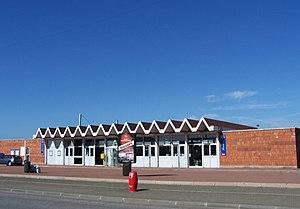
Plaisir est une commune française située dans le département des Yvelines, en région Île-de-France.